Canadian National Class U-1-f

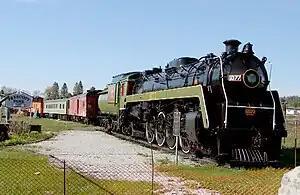
CN 6077, on display in Capreol, Ontario

Canadian National Railways U-1-f class locomotives were a class of twenty 4-8-2 or Mountain type locomotives built by Montreal Locomotive Works in 1944. They were numbered 6060–6079 by CN and nicknamed "Bullet Nose Bettys" due to their distinctive cone-shape smokebox door cover.